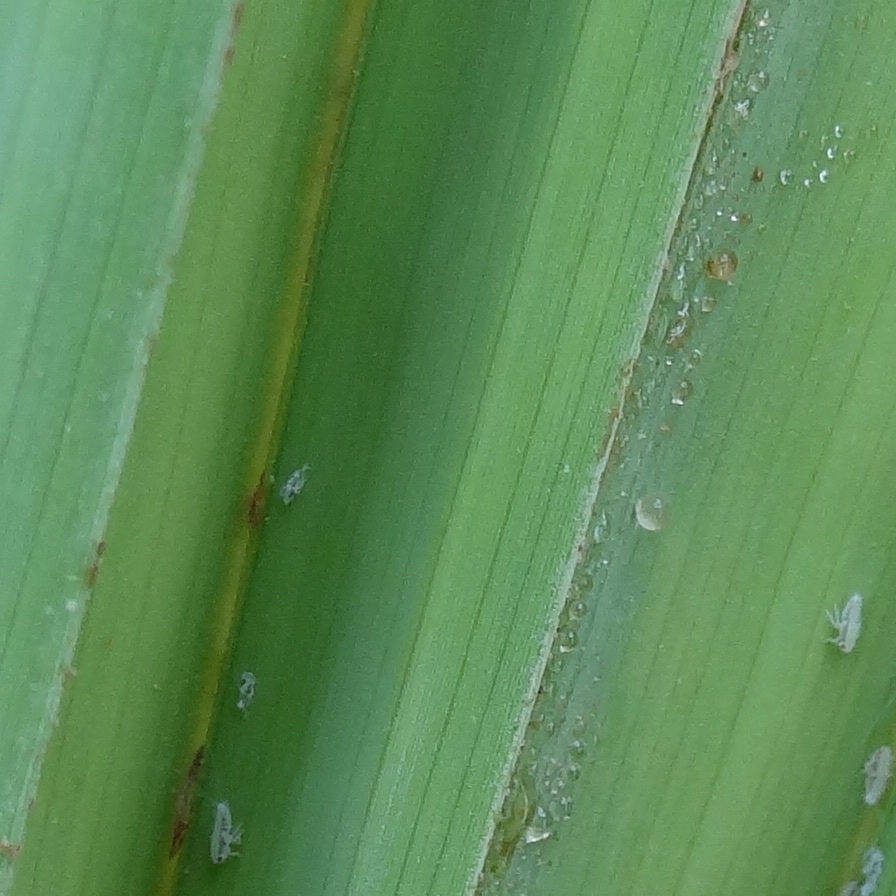
Label: Dubas